List of Alberta provincial highways

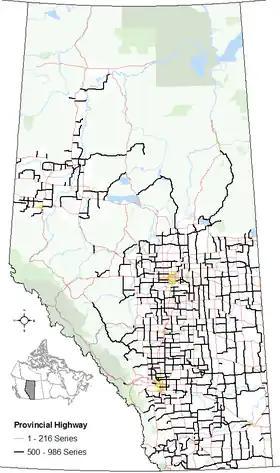
The 500 – 986 series of highways within Alberta's provincial highway system as of 2016

Alberta's 500–986 series of provincial highways are generally considered local or rural highways. The 500–986 series of provincial highways is divided into three sub-series: